The Bengal Club

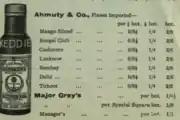
Advertisement for "Bengal Club chutney" in a 1912 Harrods catalogue

According to Macalpine, the club's other milestones in the 20th century included its designation as a public air raid shelter and medical aid post during the Second World War; the grant of honorary membership to around 1,200 armed forces personnel stationed in Kolkata during different phases of the War (above the rank of Lieutenant-colonel); the admittance of Indian members (in 1959); the allowance of women inside the club's premises (initially in fits and starts, and eventually without restriction in 1967); the receipt of valuable paintings and artefacts (gifted by club members and presidents); and visits by many notable dignitaries and public figures.